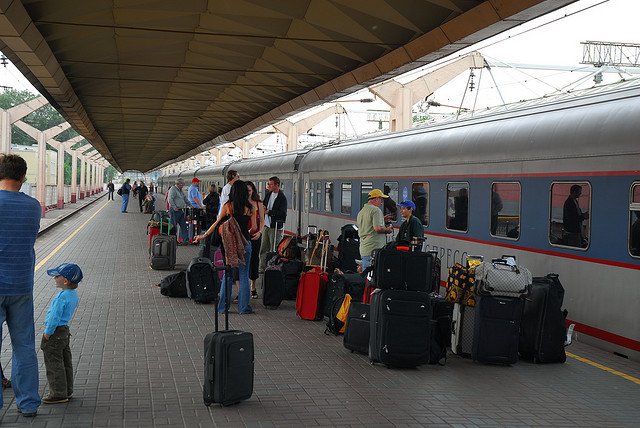
THERE IS A LOT OF PEOPLE ON THE TRAIN TRACKS

The people are waiting on the train platform.

People wait with their luggage at a train station.

People waiting with luggage at a train station.

A group of people standing outside of a train holding luggage.